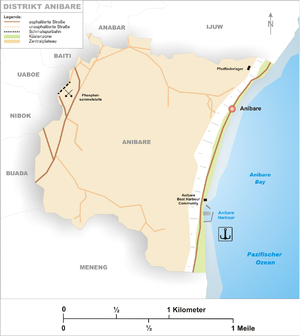
Anibare, en nauruan Anybody, est un des quatorze districts de Nauru. Le district d'Anibare fait partie de la circonscription électorale d'Anabar.
Le port d'Anibare est un port maritime situé dans la baie d'Anibare sur l'île de Nauru.